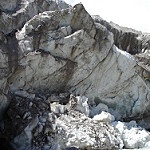
Label: glacier